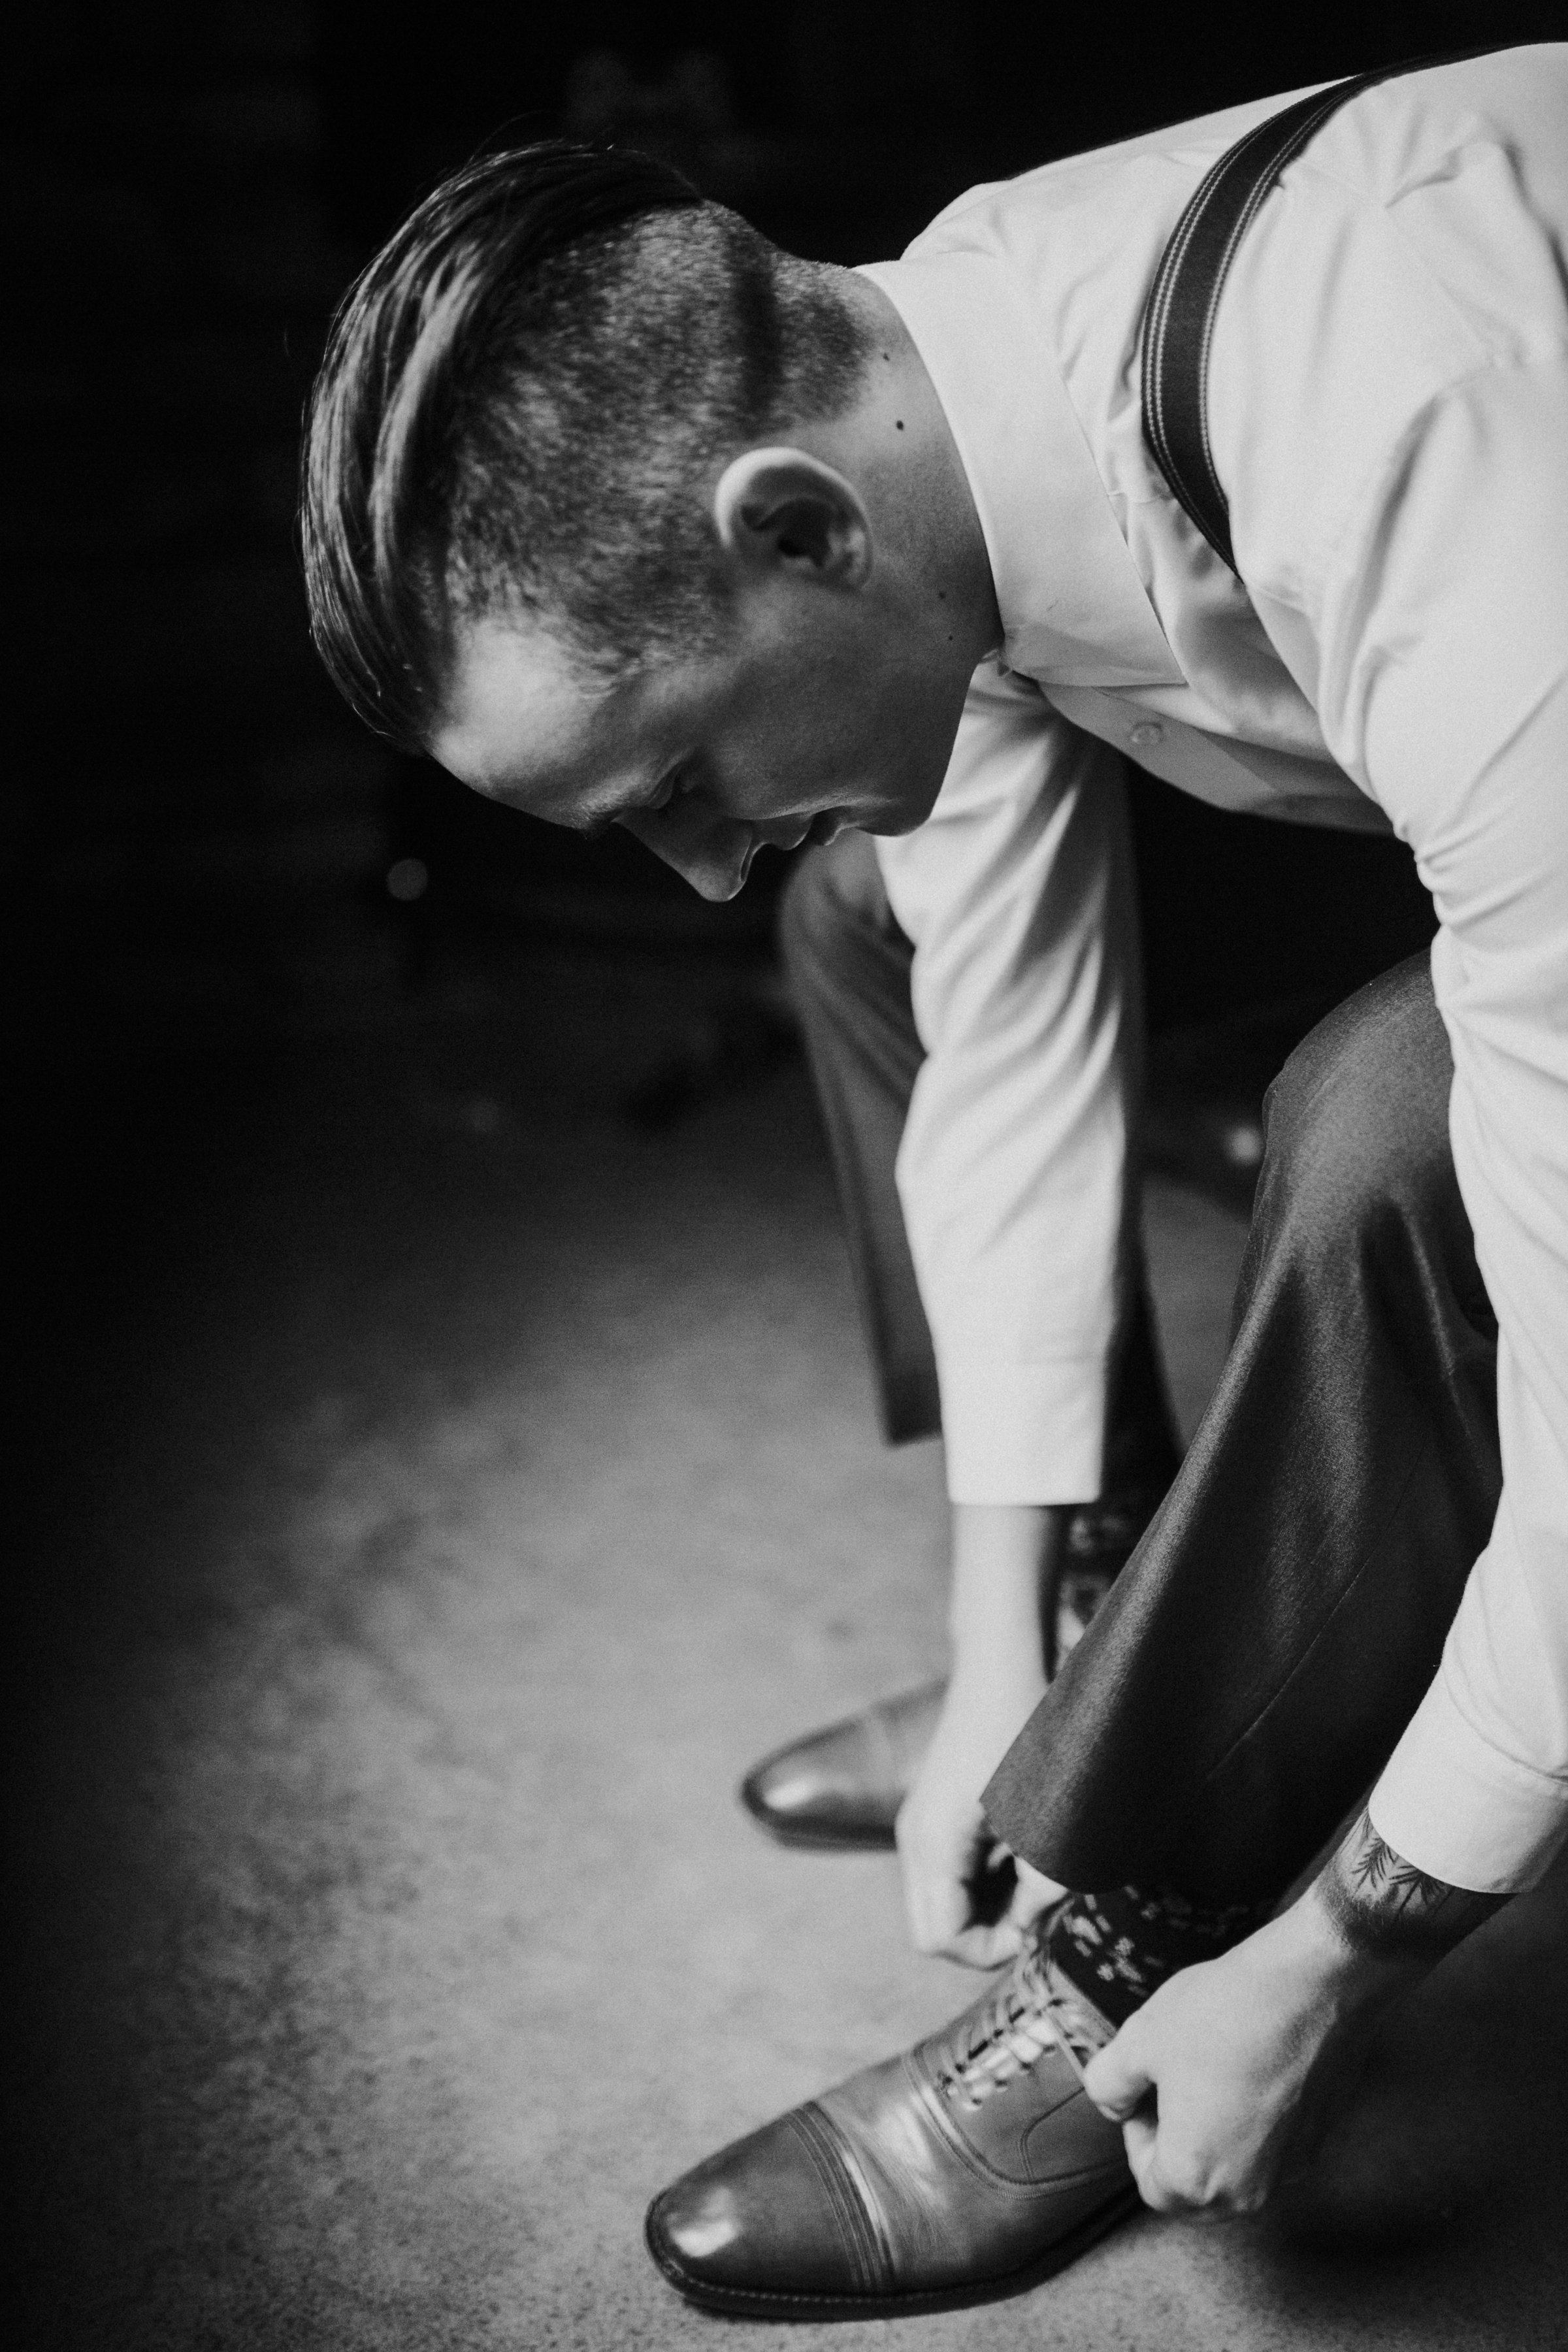
hand, man, person, black and white, white, photography, male, portrait, black, monochrome, photograph, interaction, photo shoot, monochrome photography, film noir, human positions